Saint-Mathieu Dome

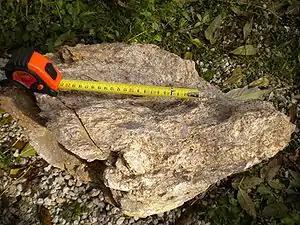
Anatectic Roussines granite, part of the Saint-Mathieu leucogranite

The interior of the dome structure is dominated by magmatic intrusive rocks, especially east of the North-South trending fault zone. These rocks occupy about 80% of the dome's surface area. It is therefore very likely that the basement upwarp was caused by a ballooning of the neovariscan intrusives. A direct tectonical cause of the structure caused by horsing thrust units during mediovariscan tectogenesis (continental collision 400 to 360 million years BP in the Limousin can be ruled out as the Saint-Mathieu leucogranite intruded well above the thrust plane and also sent many small apophyses into the augengneisses.